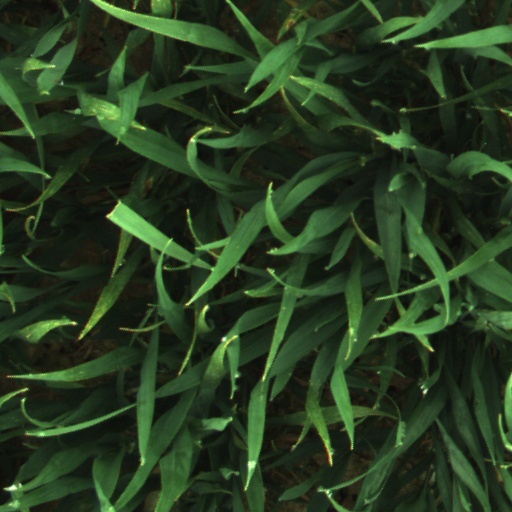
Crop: wheat